Multinational state

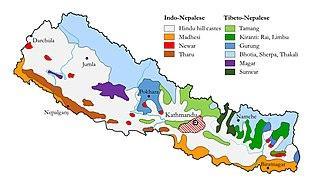
Ethnic groups in Nepal

Nepal is a multi-ethnic country with over 100 ethnic groups. Most ethnic groups fall into one of two categories and either speak Indo-Aryan languages or Sino-Tibetan languages. The official language of the country is Nepali, earlier known as Gorkhali in the Kingdom of Nepal, which is part of the Indo-Aryan group and is the spoken by majority of the population.